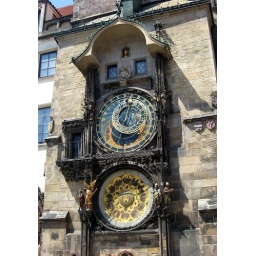
A clock tower in Prague.